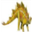
Label: dinosaur